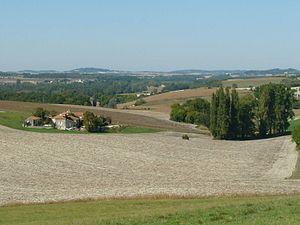
vue vers l'ouest en haut de Nanteuil-Auriac-de-Bourzac (24), France
Nanteuil-Auriac-de-Bourzac est une commune française située dans le département de la Dordogne, en région Nouvelle-Aquitaine.